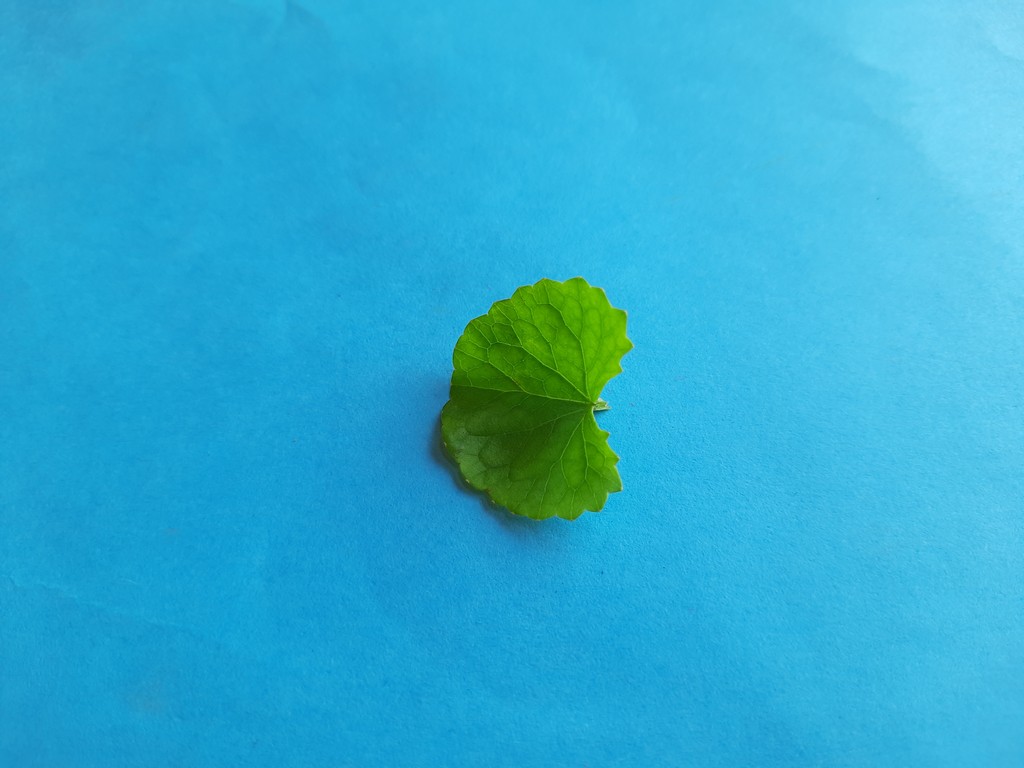
Label: Healthy